Sirkap

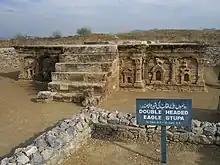

Sirkap (Urdu and ) is the name of an archaeological site on the bank opposite to the city of Taxila, Punjab, Pakistan.